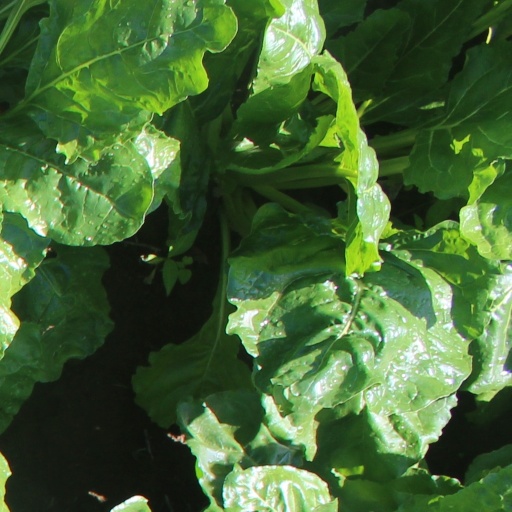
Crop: sugar beet